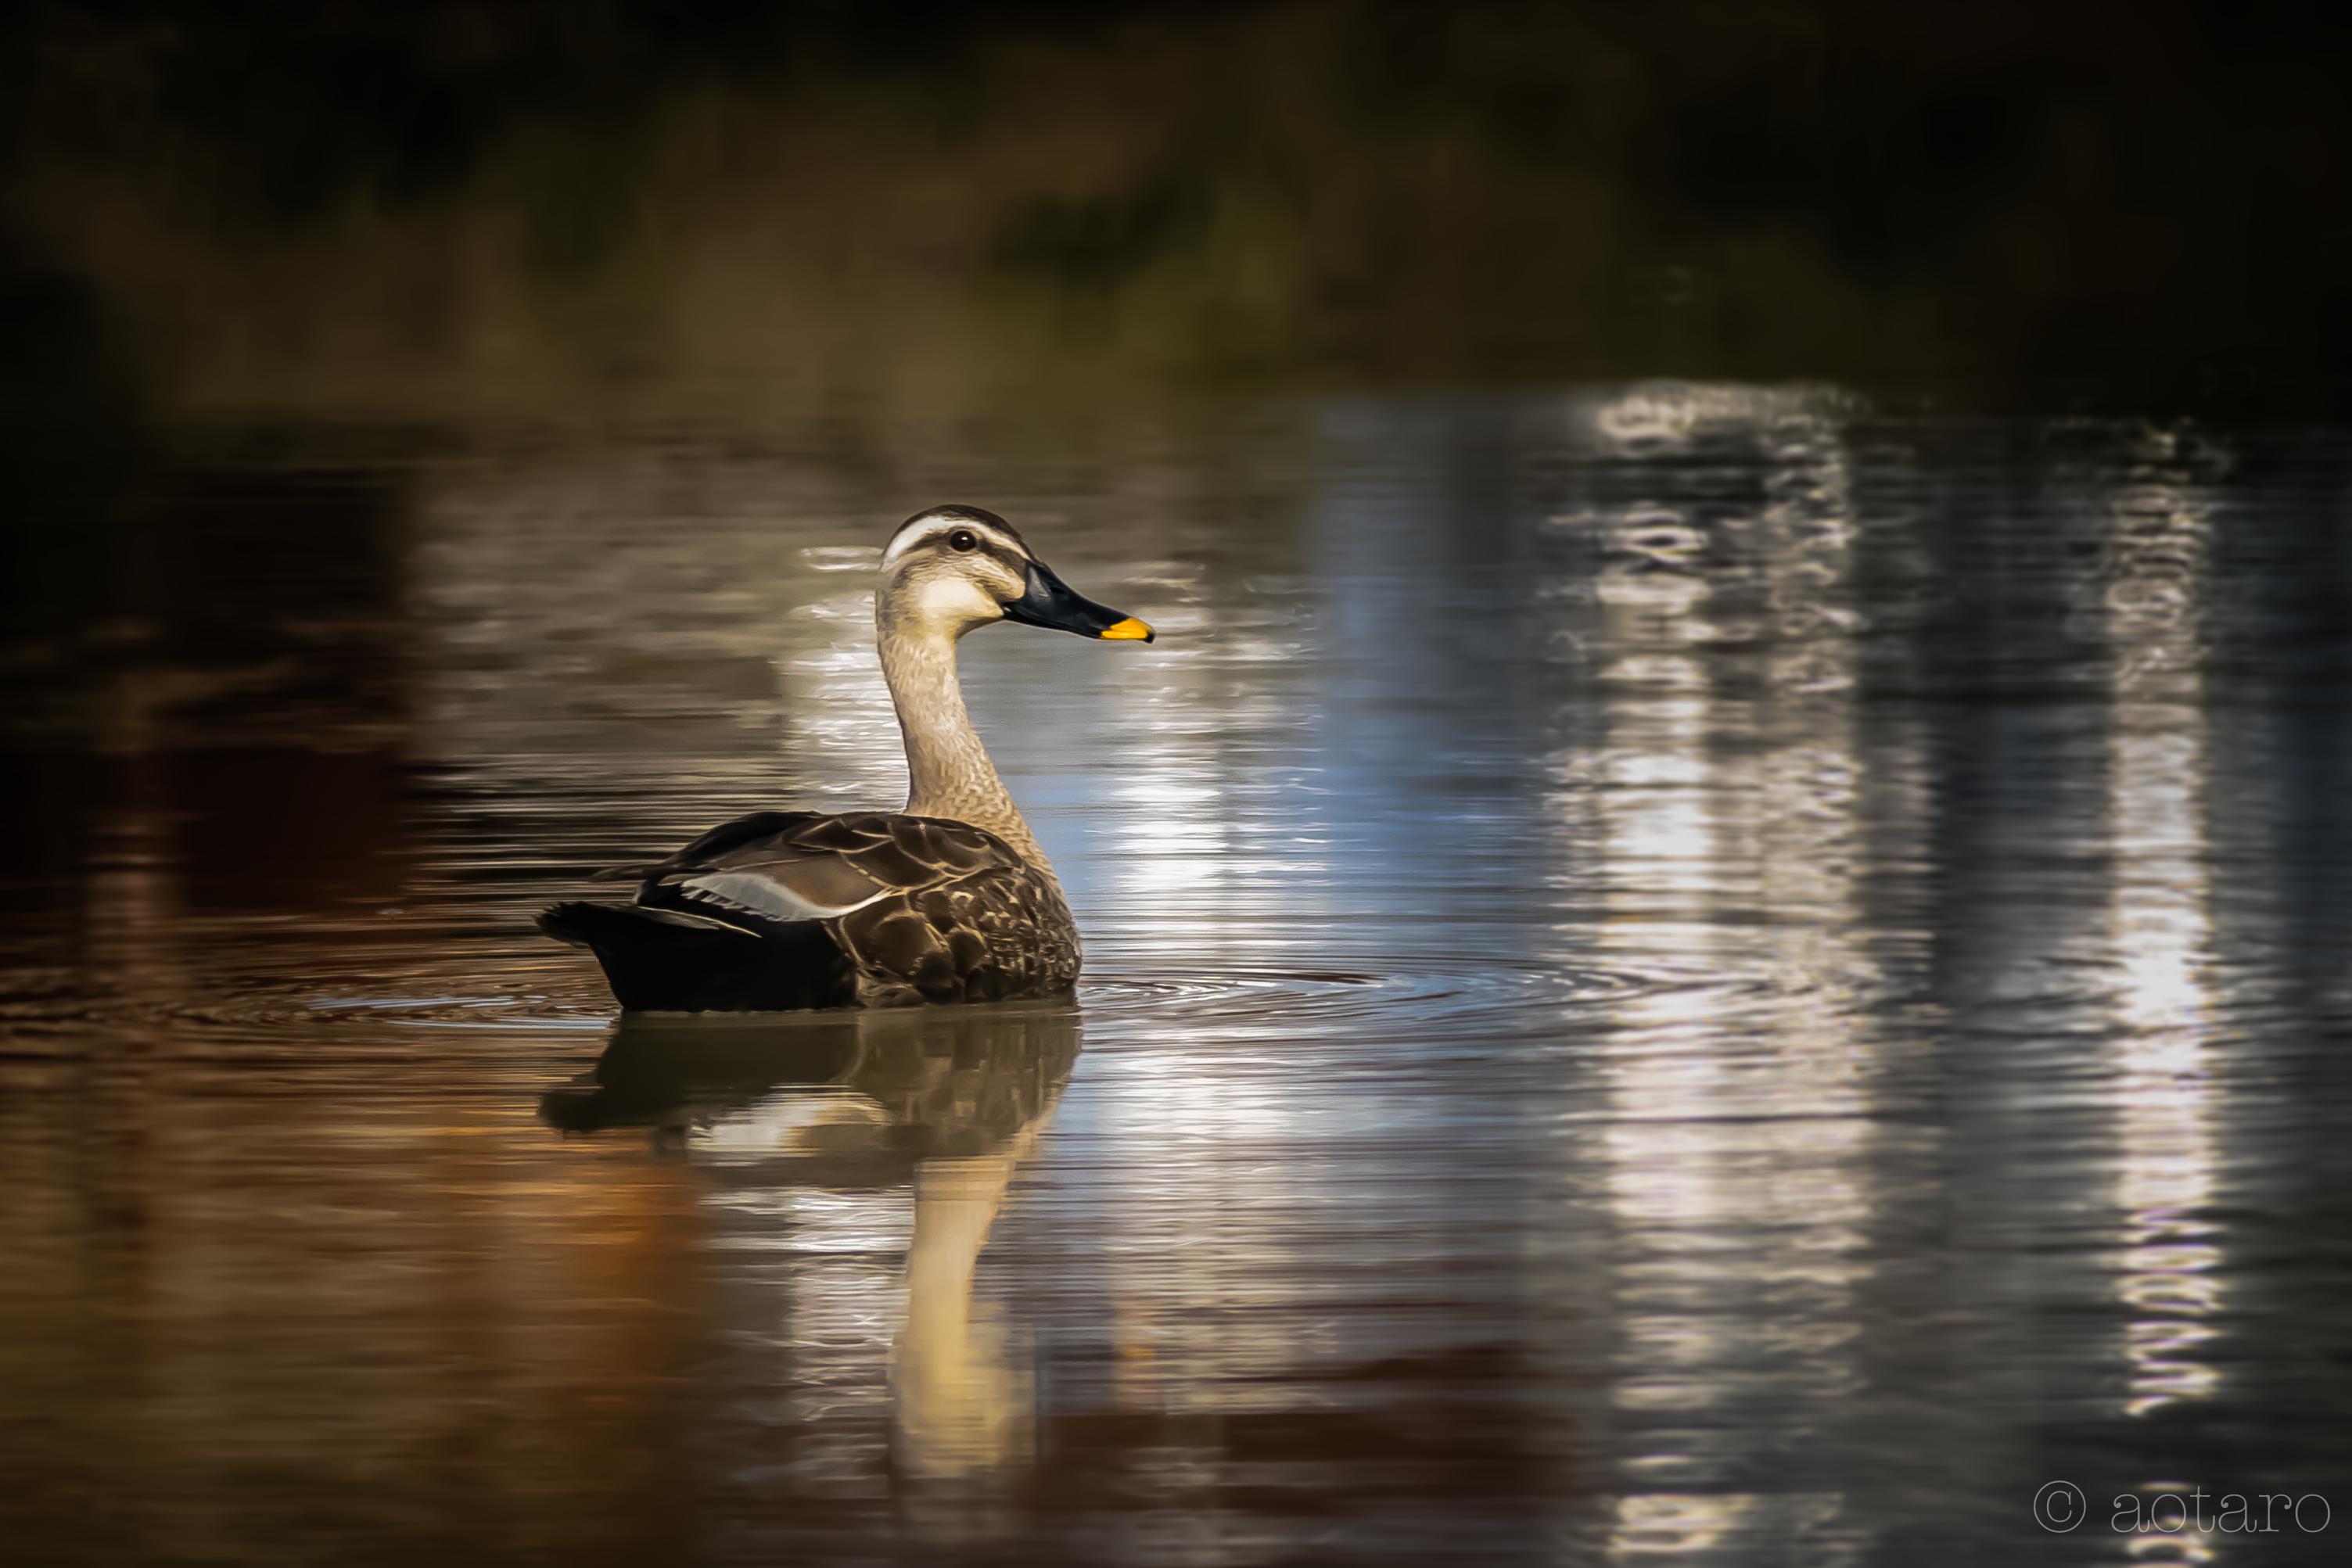
pond, tranquility, japan, cool image, duck, ripples, yokohama, cool photo, i, ilce7m2, mirrorreflexlens, jikefurusatomura, 55bb, quietness, ricefield, tamronsp500mmf80